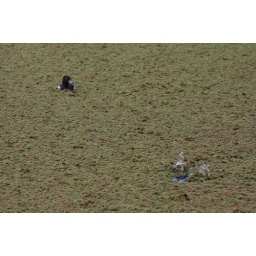
The splash at the front is where a female has just ducked under the water